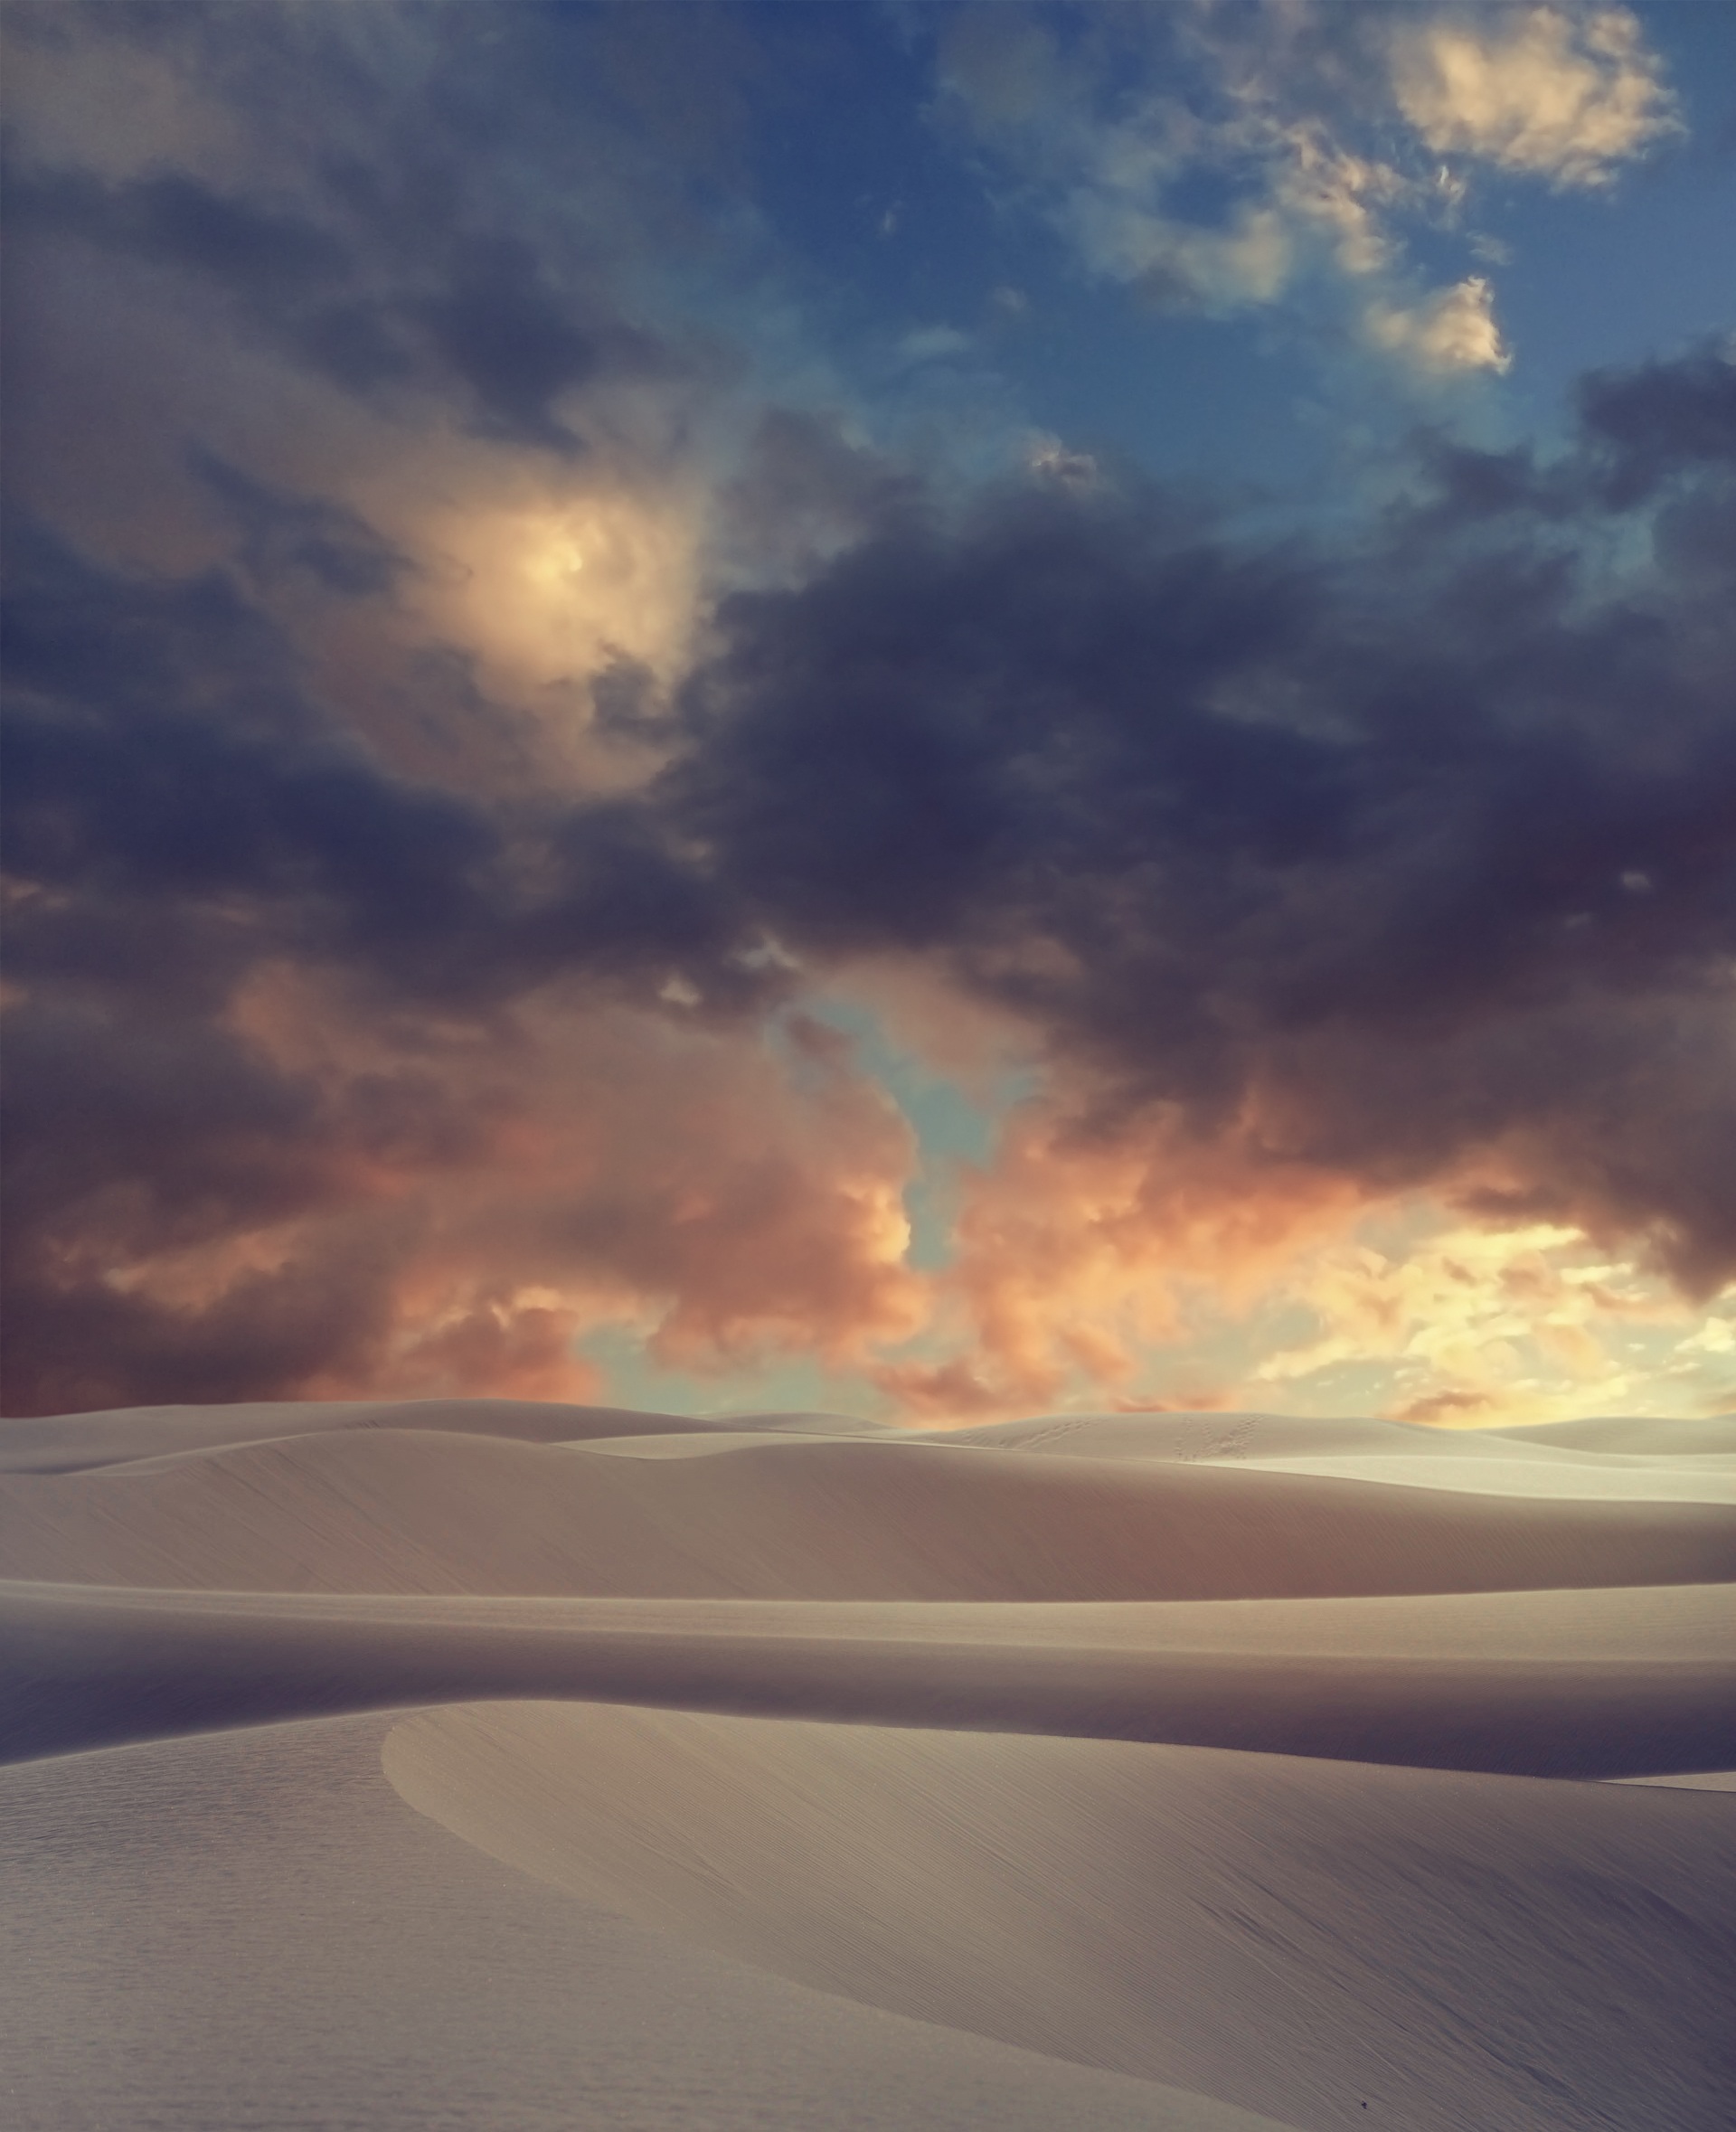
landscape, sea, nature, sand, horizon, cloud, sky, sun, sunrise, sunset, sunlight, morning, arid, desert, purple, dawn, atmosphere, land, summer, travel, dry, dusk, wild, evening, twilight, orange, red, scenic, natural, america, blue, yellow, lonely, heat, plain, outdoors, west, clouds, hot, scene, western, habitat, southwest, afterglow, meteorological phenomenon, natural environment, atmospheric phenomenon